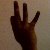
The image shows a hand gesture representing the number 9 in Indian Sign Language.